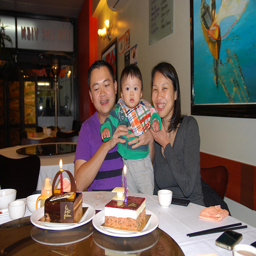
A man and woman holding a baby between them
A couple hold a baby up to a table in front of two cakes with candles on them.
Two people are holding a baby by a table with cakes on it.
A couple holds up their child for a photograph.
Two people sitting at a table at a restaurant holding a baby